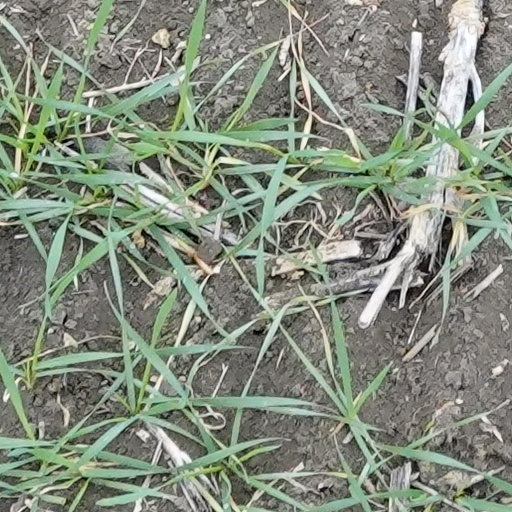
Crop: wheat